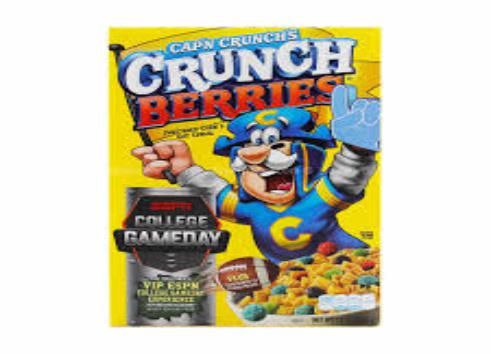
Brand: Cap'n Crunch Crunch Berries
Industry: Food